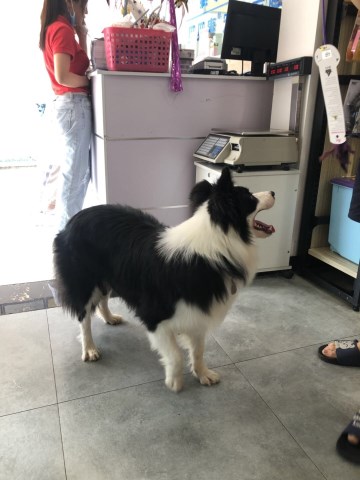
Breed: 2594-n000109-Border_collie